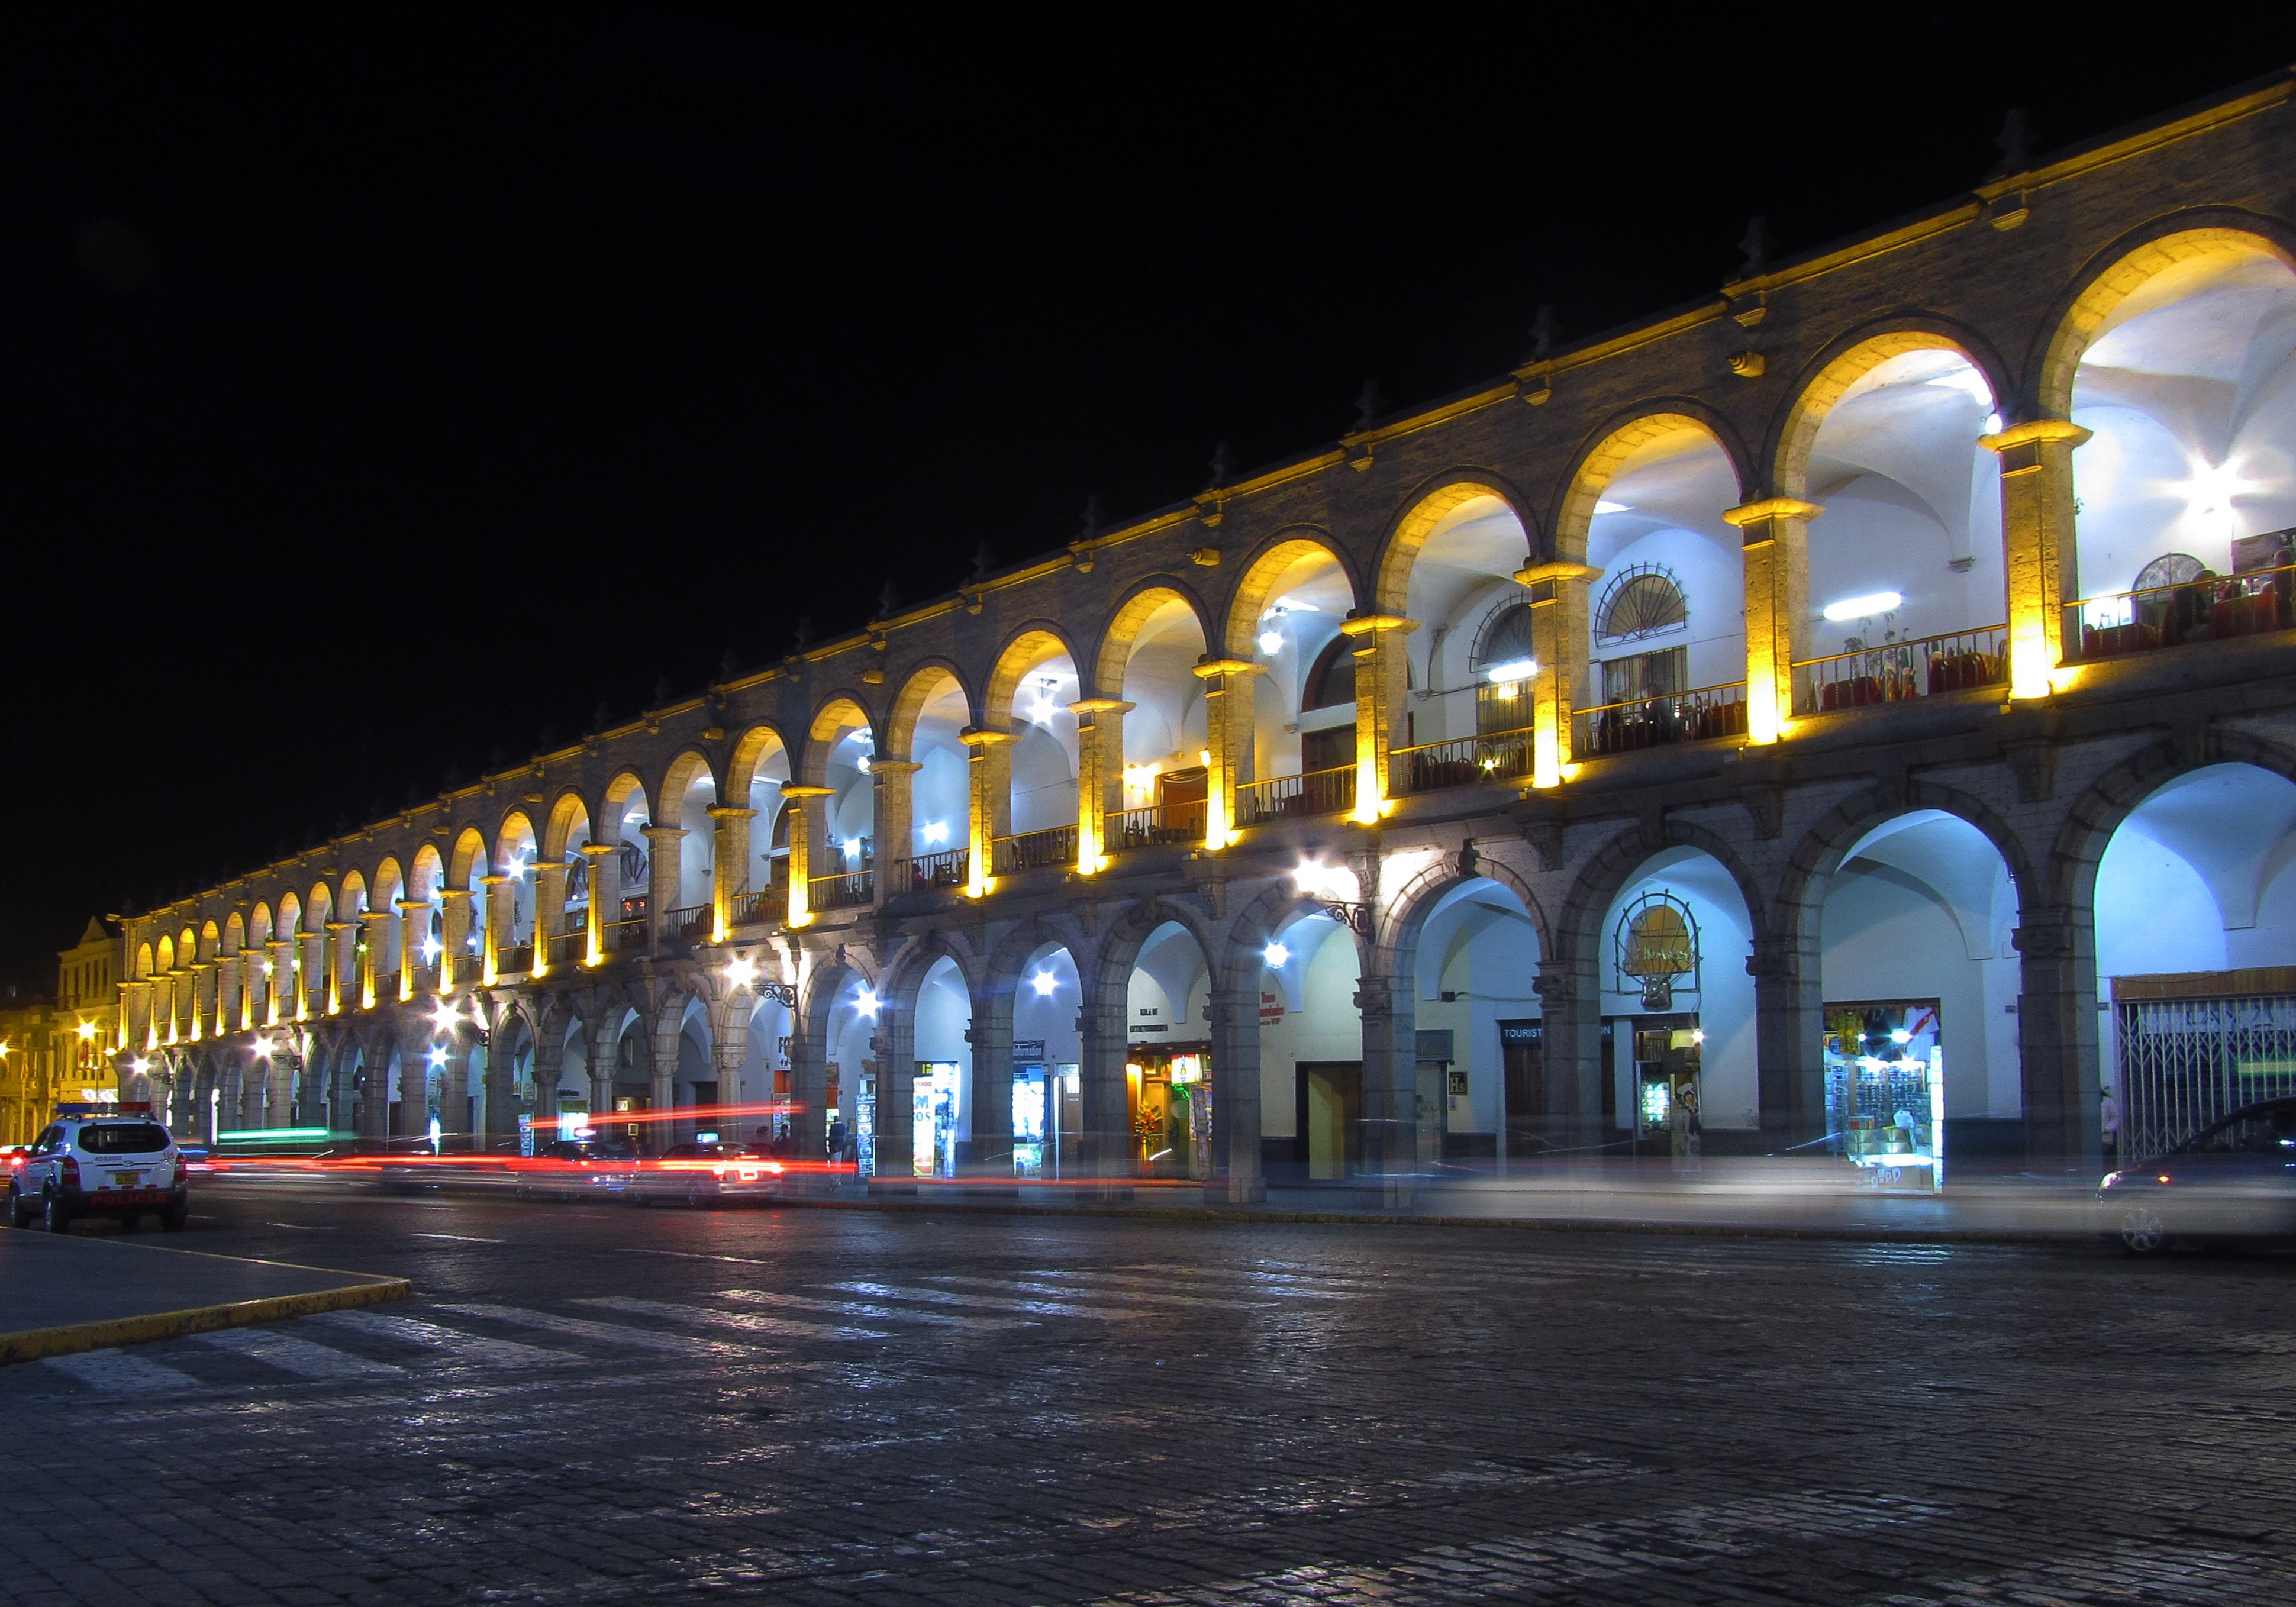
light, architecture, structure, bridge, night, city, cityscape, arch, evening, landmark, lighting, stadium, public transport, peru, arcade, arequipa, main square, urban area, metropolitan area